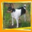
Label: dog